Roman Catholic Diocese of Tucson

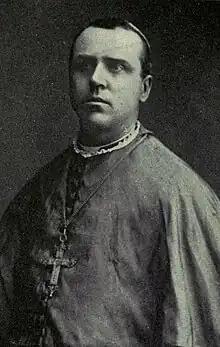

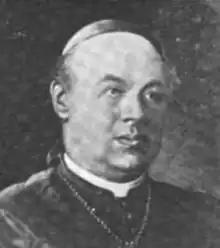

Leo XIII converted the Apostolic Vicariate of Arizona into the Diocese of Tucson on May 8, 1897, covering the entire Arizona Territory along with parts of New Mexico and Texas. The pope named Bourgade as the first bishop of Tucson. During his two-year tenure as bishop, Bourgade established twelve schools and an orphanage and rebuilt the Cathedral of Saint Augustine. In 1899, Bourgade became archbishop of Santa Fe.